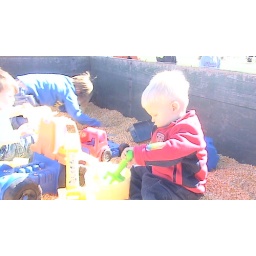
Playing in the corn-filled sand box at Fletcher's Pumpking Patch.